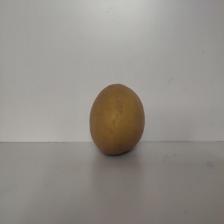
Size: Large